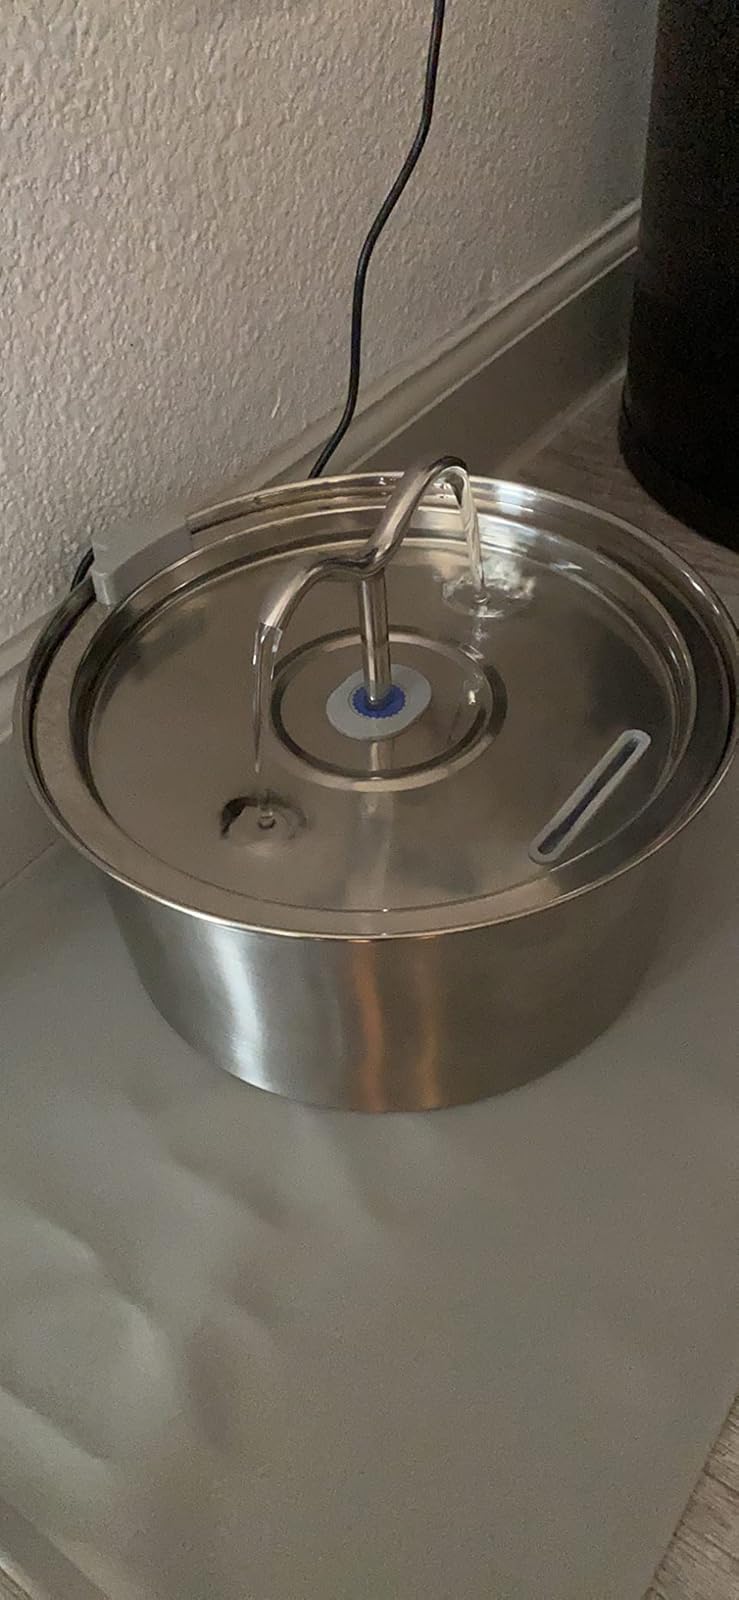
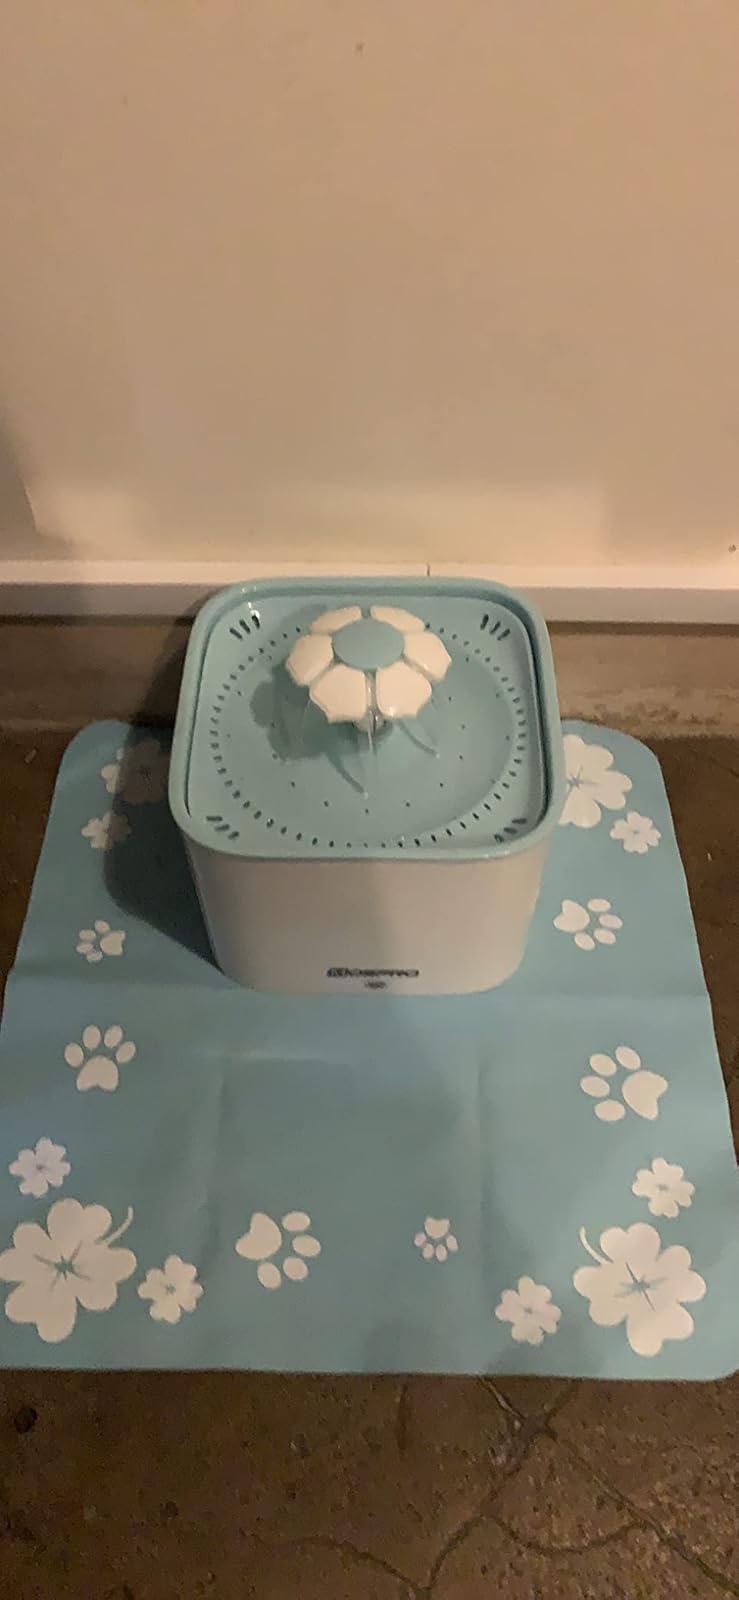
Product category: items_bowl
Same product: no